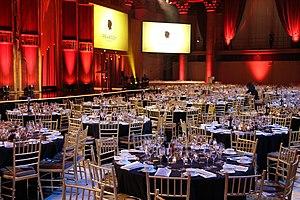
Le National City Bank Building au 55 Wall Street est un ancien immeuble de banque situé dans le Financial District du centre-ville de Manhattan, à New York. Il a été construit en 1836-1841 sous le nom de Merchants 'Exchange et conçu par Isaiah Rogers en style néo-grec. Le bâtiment a été agrandi entre 1907 et 1908 par McKim, Mead & White et a servi de siège social à la National City Bank jusqu'en 1961. Par la suite, le bâtiment a été transformé en hôtel puis en lotissement.